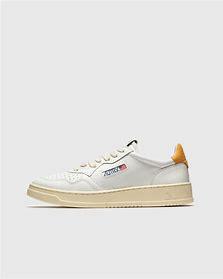
Brand: Autry
Model: Action Shoes 100